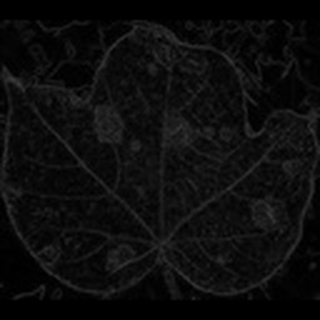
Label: cotton_target_spot